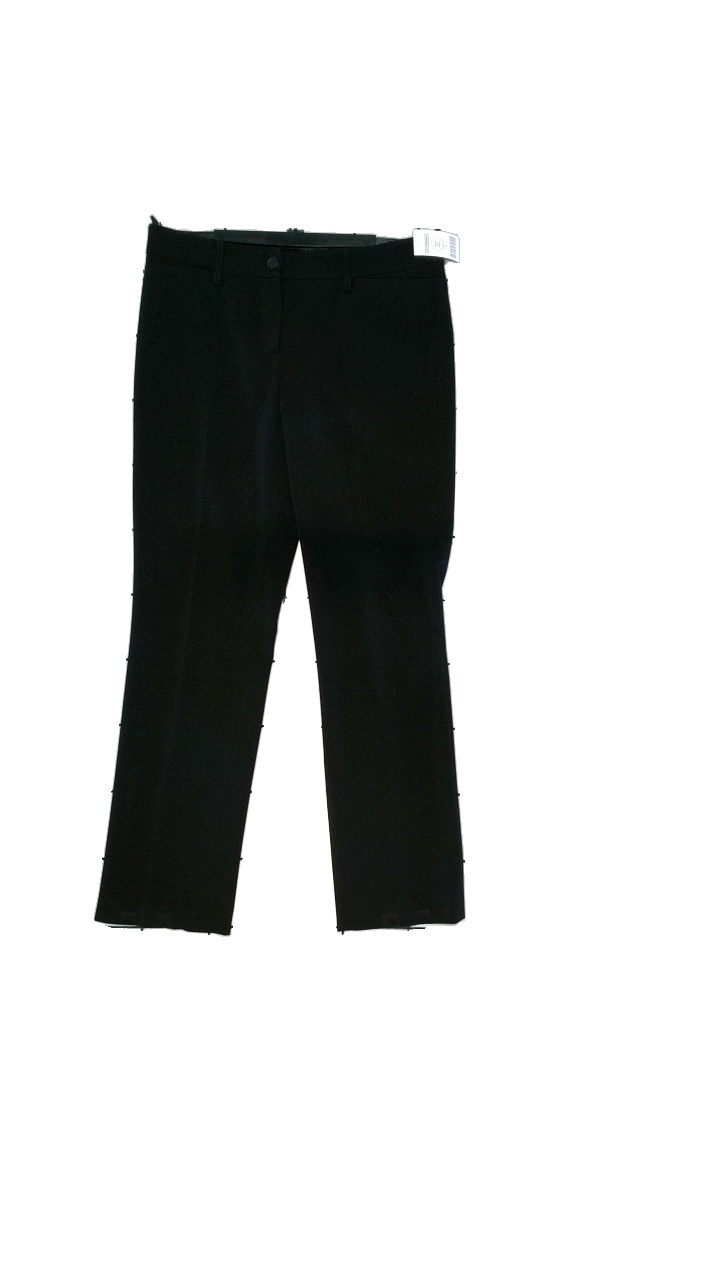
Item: Trousers (Ladies)
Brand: Robell
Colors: Black
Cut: Regular
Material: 50% cotton, 45% viscose, 5% elastane
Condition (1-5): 5
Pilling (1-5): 4
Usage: Reuse
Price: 100-150